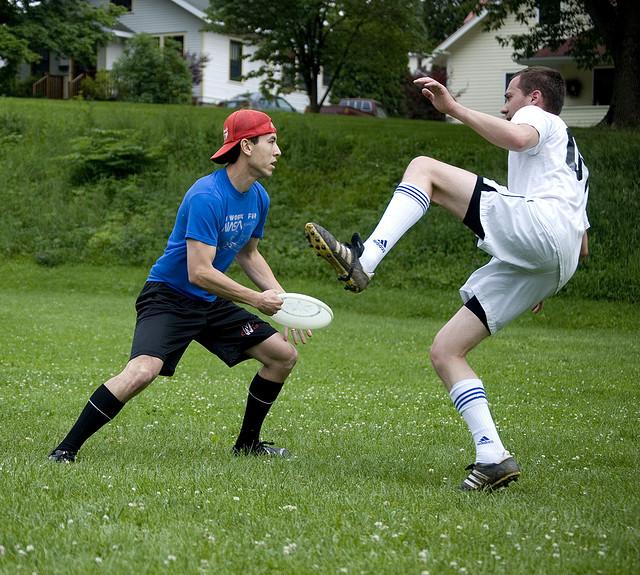
this is two men in cleats on the grass